Dillwyn v Llewelyn

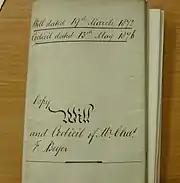

Dillwyn v Llewelyn [1862] is an 'English' land, probate and contract law case which established an example of proprietary estoppel at the testator's wish overturning his last Will and Testament; the case concerned land in Wales demonstrating the united jurisdiction of England and Wales.